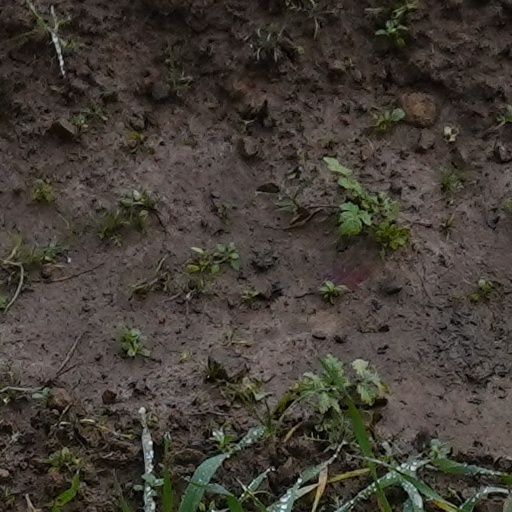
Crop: wheat